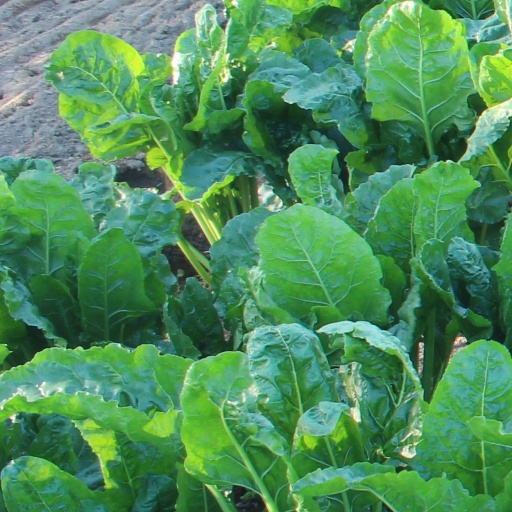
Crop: sugar beet